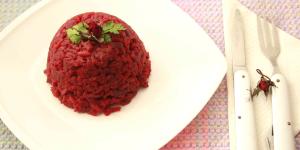
arroz rojo con remolacha